Ring spinning

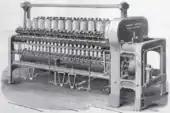
Brooks and Doxey Ring Spinning Frame about 1890

Mr Samuel Brooks of Brooks & Doxey Manchester was convinced of the viability of the method. After a fact-finding tour to the States by his agent Blakey, he started to work on improving the frame. It was still too primitive to compete with the highly developed mule frames, let alone supersede them. He first started on improving the doubling frame, constructing the necessary tooling needed to improve the precision of manufacture. This was profitable and machines offering 180,000 spindle were purchased by a sewing thread manufacturer.